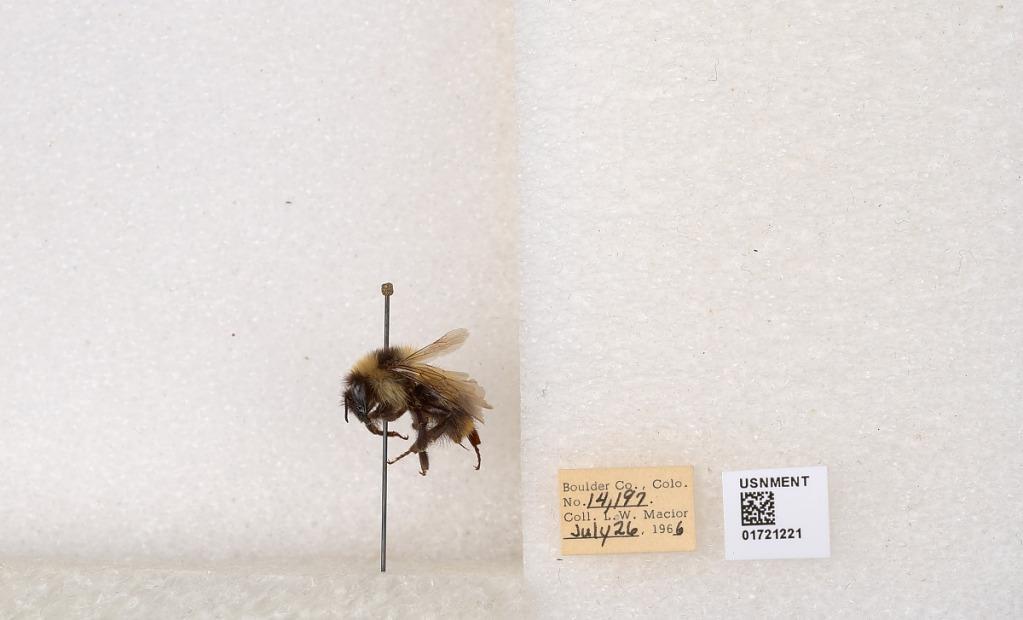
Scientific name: Bombus kirbyellus
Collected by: L. Macior
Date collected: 1966-7-26
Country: United States
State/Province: Colorado
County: Boulder
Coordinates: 40.0925, -105.358